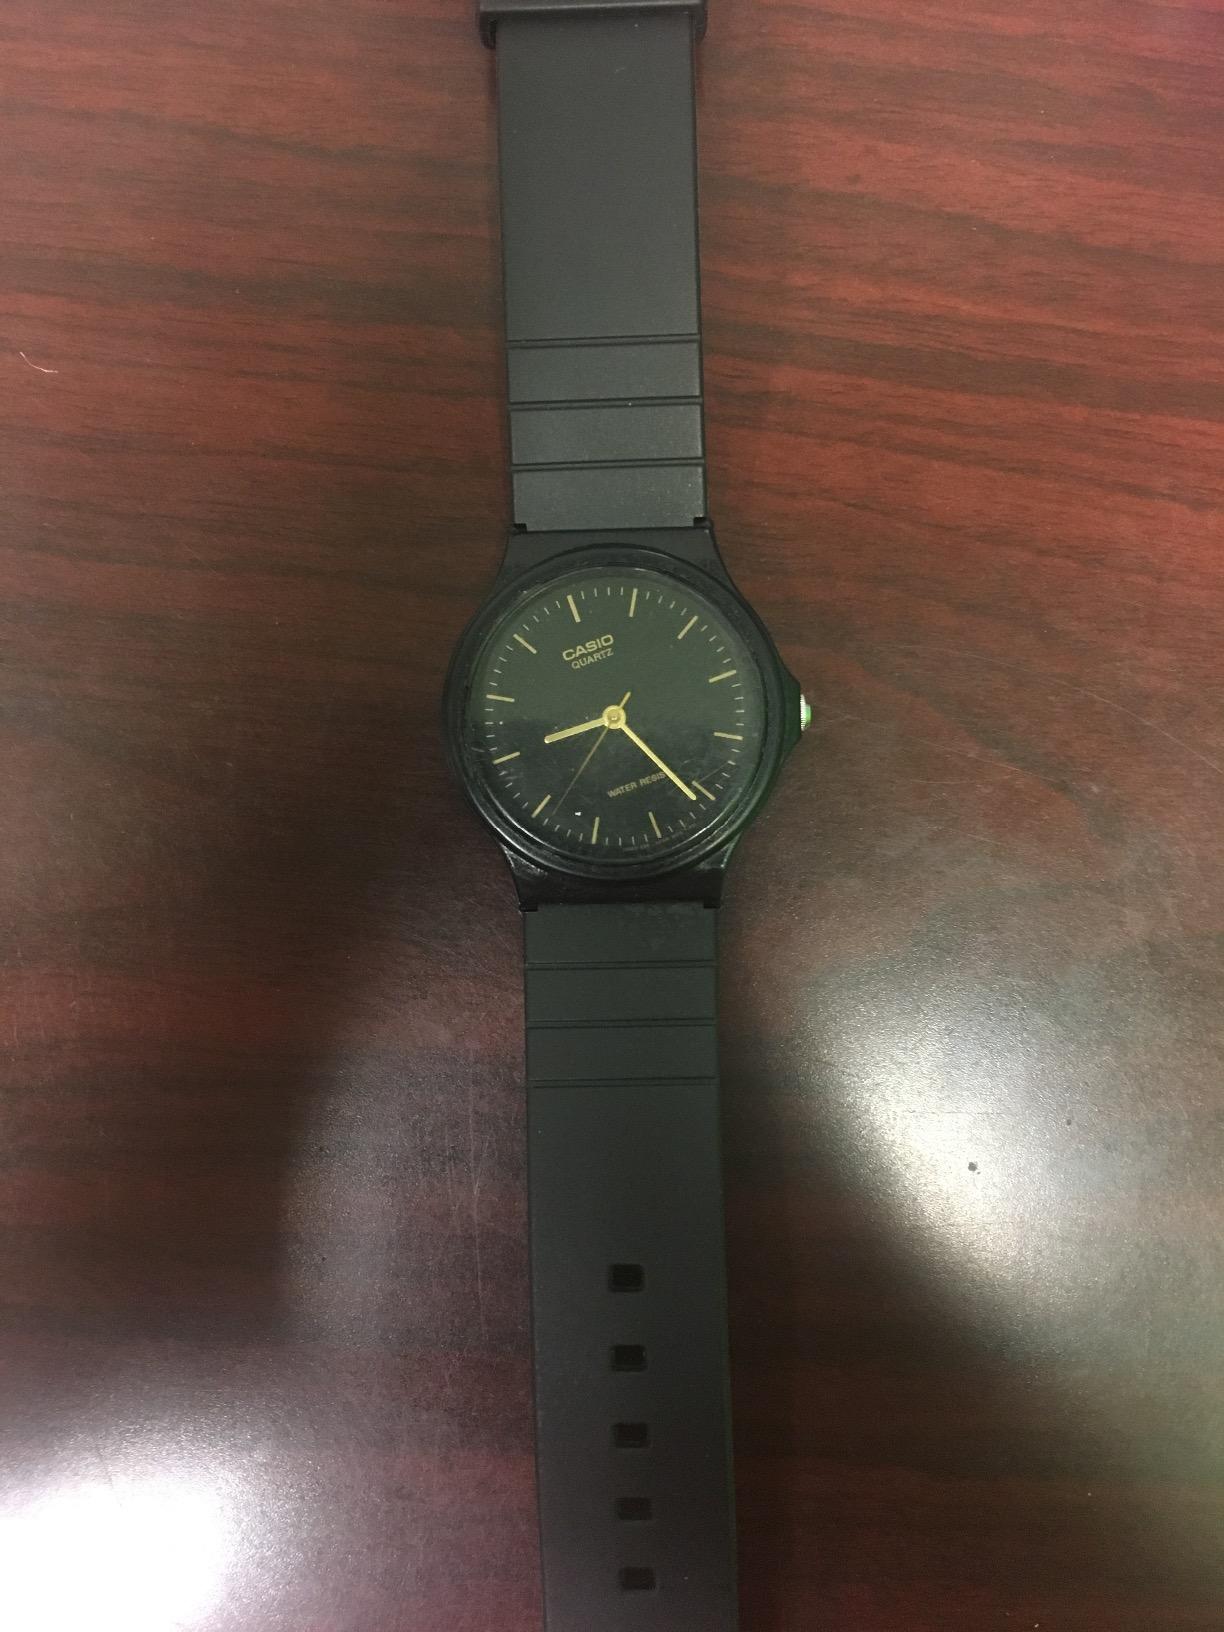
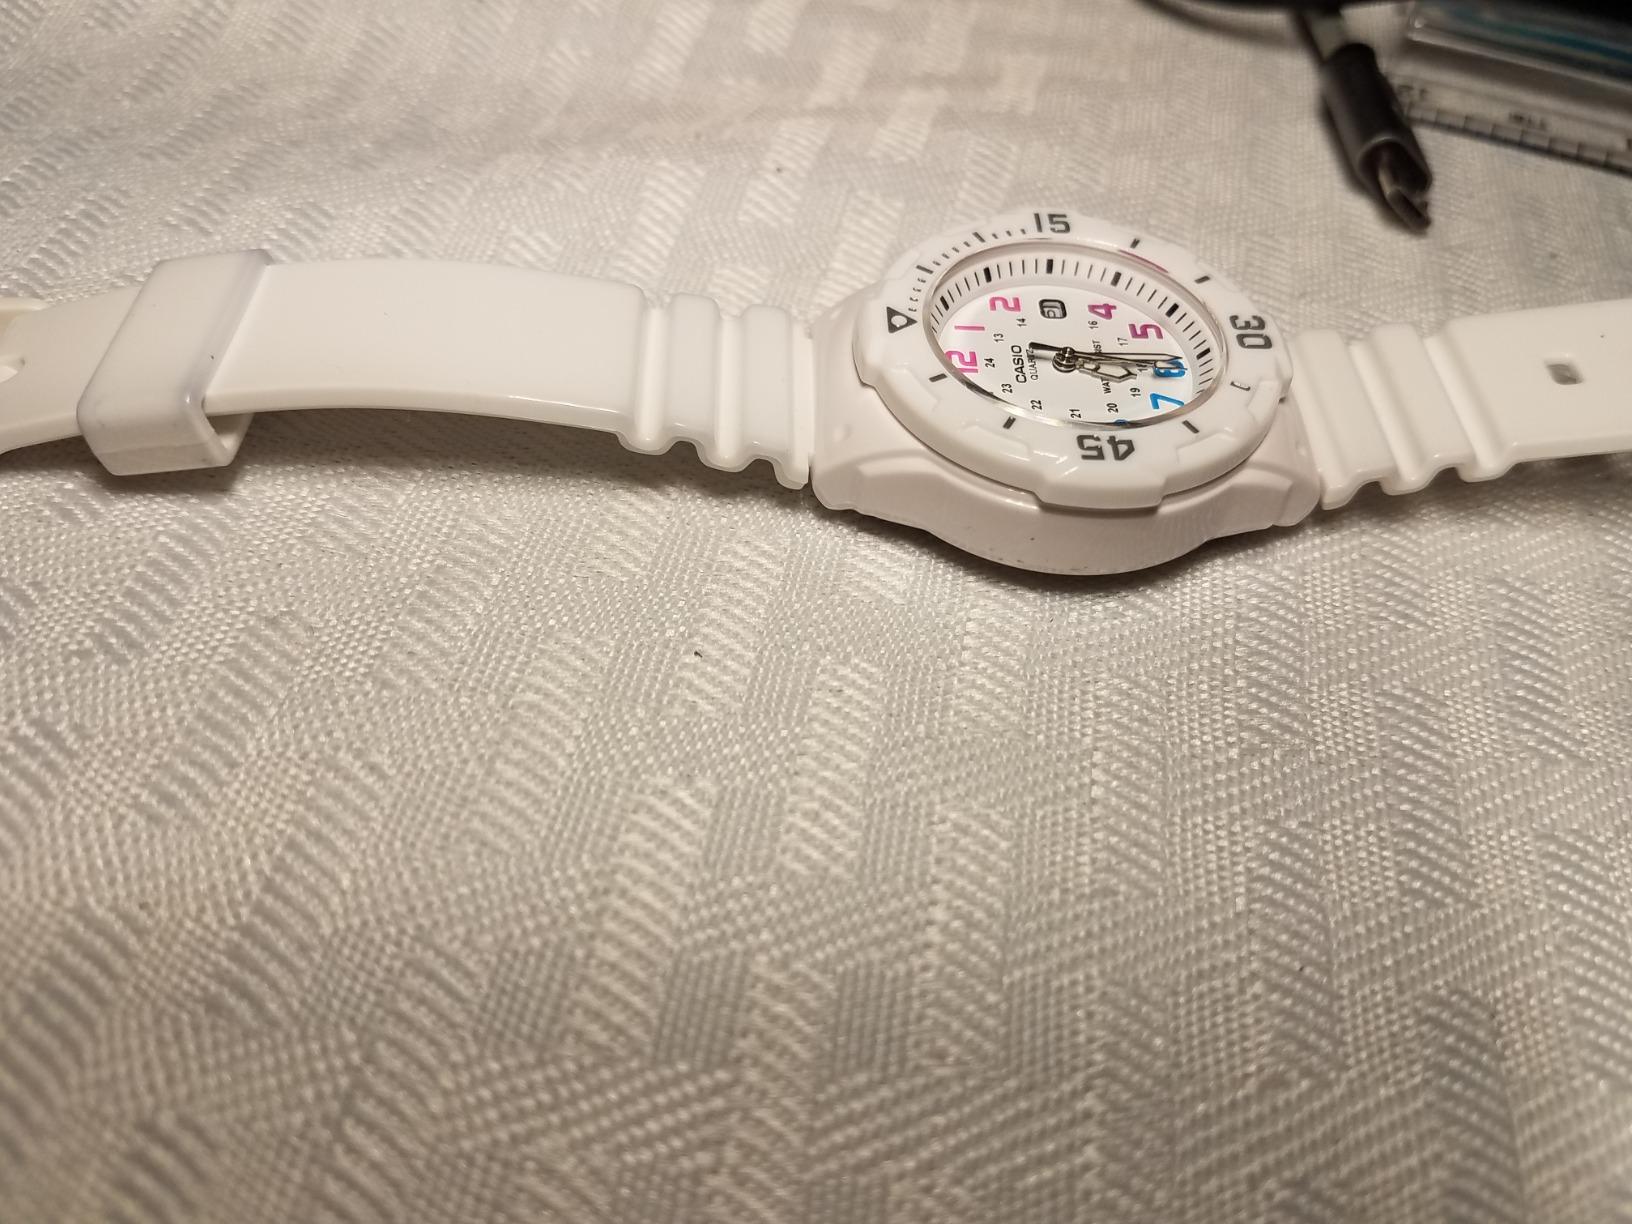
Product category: accessories_watch
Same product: no